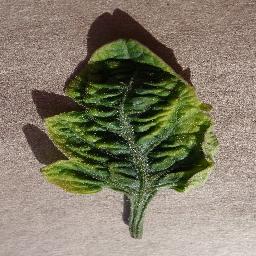
Label: Tomato___Tomato_Yellow_Leaf_Curl_Virus